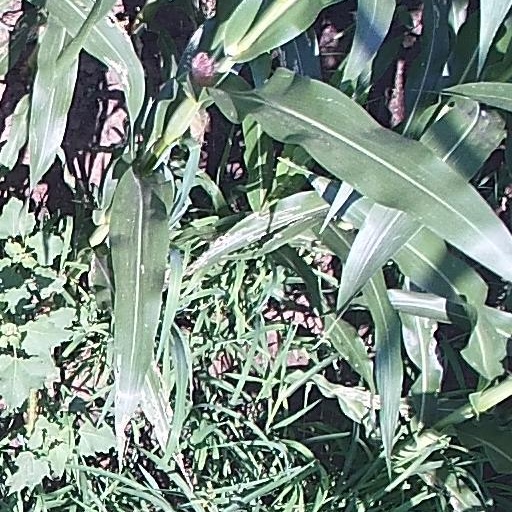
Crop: maize; corn